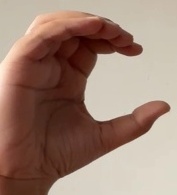
ASL sign: C